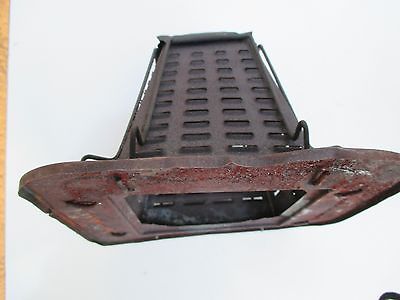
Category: toaster